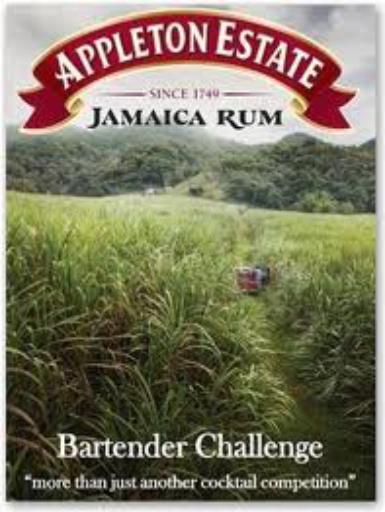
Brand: Appleton Estate
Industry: Food